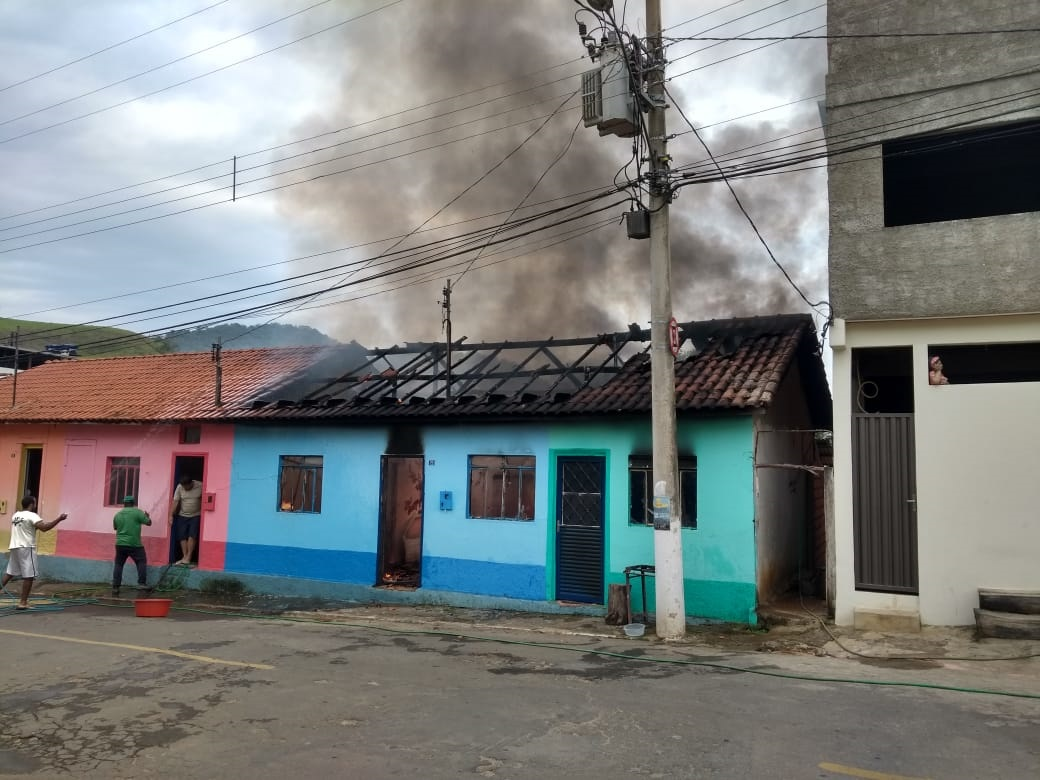
Fire: no
Smoke: yes